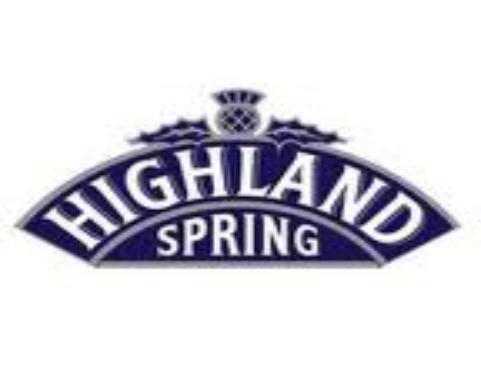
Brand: Highland Spring
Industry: Food